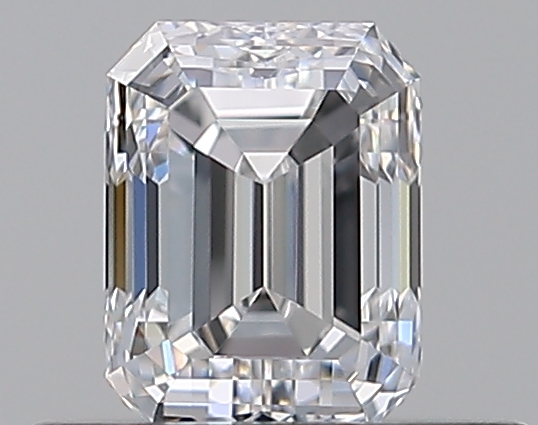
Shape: emerald
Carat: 0.5
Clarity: VVS2
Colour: D
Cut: GD
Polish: EX
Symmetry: GD
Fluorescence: N
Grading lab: GIA
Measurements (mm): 4.86 x 3.74 x 2.99